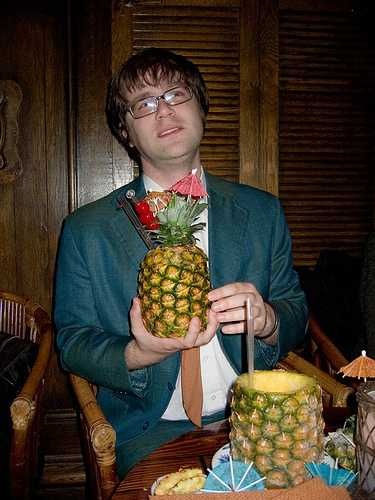
Label: Pineapple